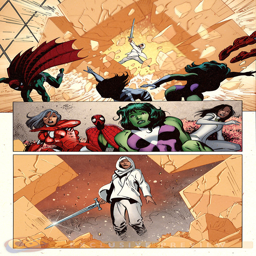
this is the third page of interior art , drawn by person .